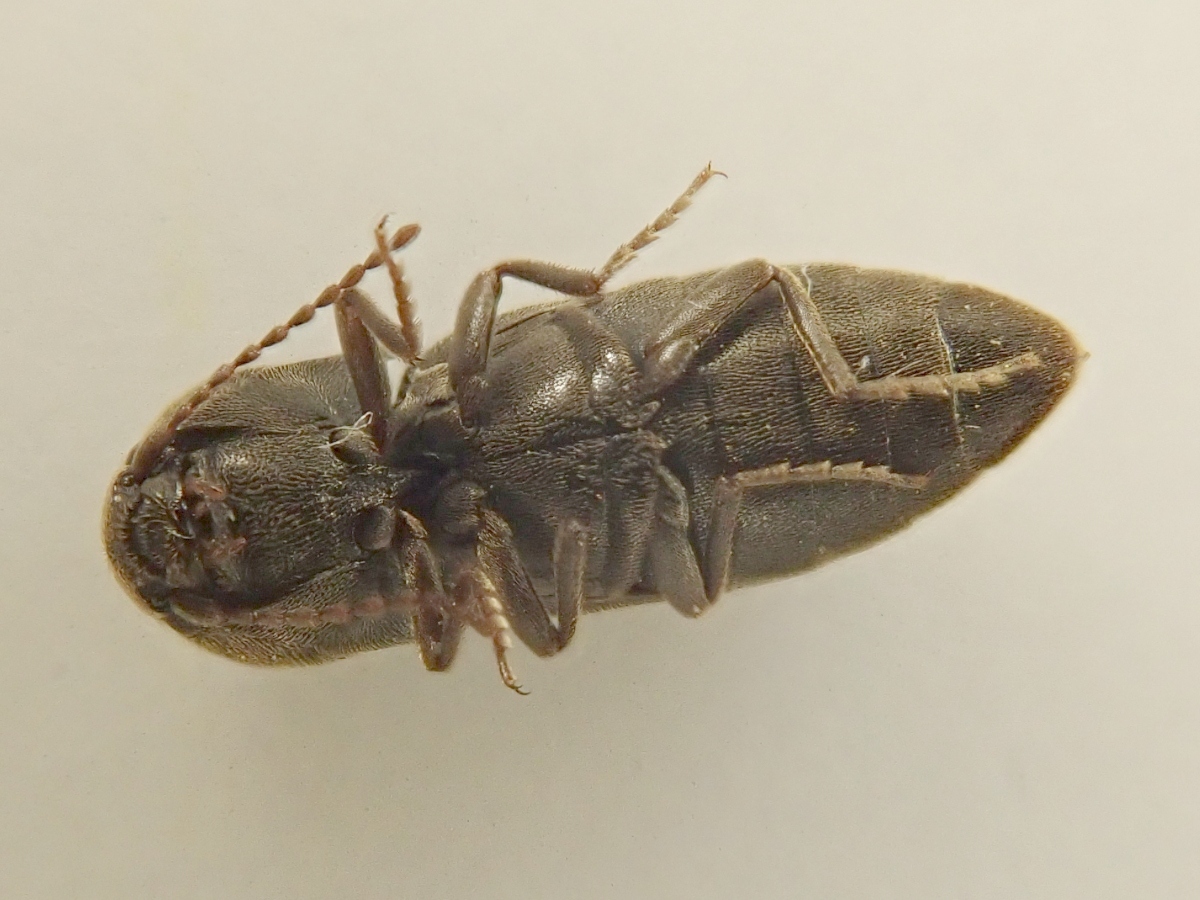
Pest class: clickbeetles_wireworms